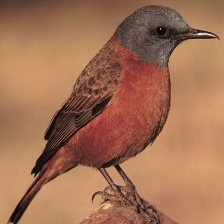
Species: CAPE ROCK THRUSH
Scientific name: MONTICOLA RUPESTRIS